East Texas A&M Lions men's basketball

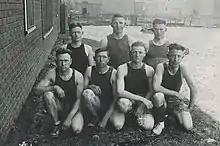
The East Texas State men's basketball team in 1920

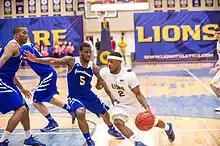
The A&M-Commerce men's basketball team in action against the A&M-Kingsville Javelinas in 2015

The men's team was formed in 1916, and then joined the Lone Star Conference (LSC) in 1931 and won their first conference championship under Jules V. Sikes in 1934. Sikes left Commerce to become head football coach at the University of Kansas and returned to Commerce in 1954 as head football coach. Sikes was replaced by S. J. Petty, who led the Lions to an LSC title in 1936. Dennis Vinzant became head coach in 1937 and the team saw its first national tournament in 1940 as they were invited to the NAIB national tournament in Kansas City, losing in the first round to Pittsburg State, 55–33.